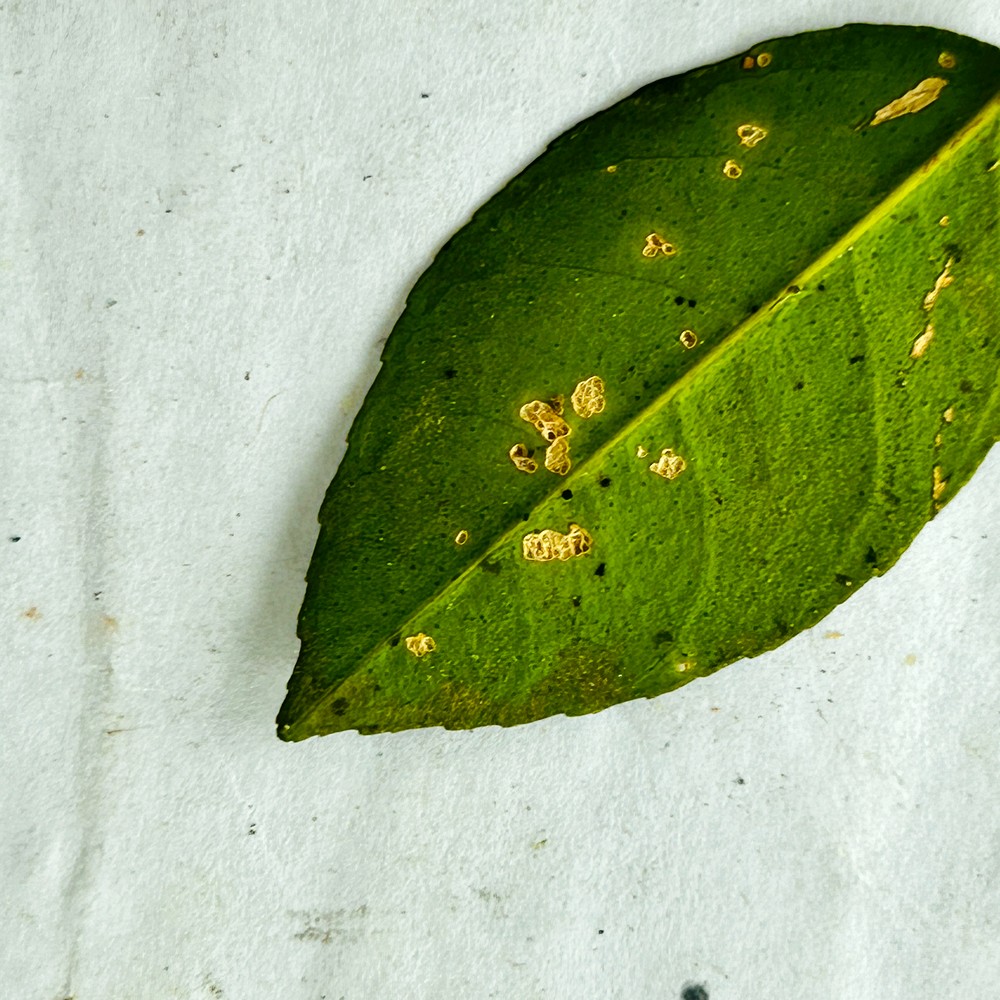
Label: Sooty Mould